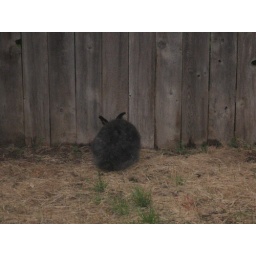
Cocoa investigating the grass by the fence